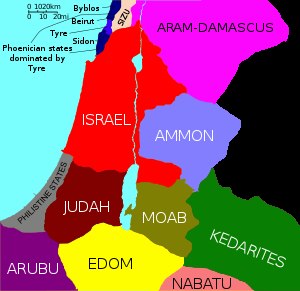
Oldtidens Israels og Judæas historie
Kort af Sydlevant, omkring 800 f.Kr.. Judariget er markeret rødt.
Oldtidens Israels og Judæas historie hænger nøje sammen med bibelhistorien. Bibelen er den vigtigste kilde til kongerne og tidens historie. Derfor vil drøftelserne om Israels oldtidshistorie hænge sammen med spørgsmålene om Bibelforskning og bibelkritikk.